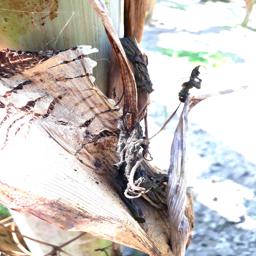
Label: BACTERIAL SOFT ROT